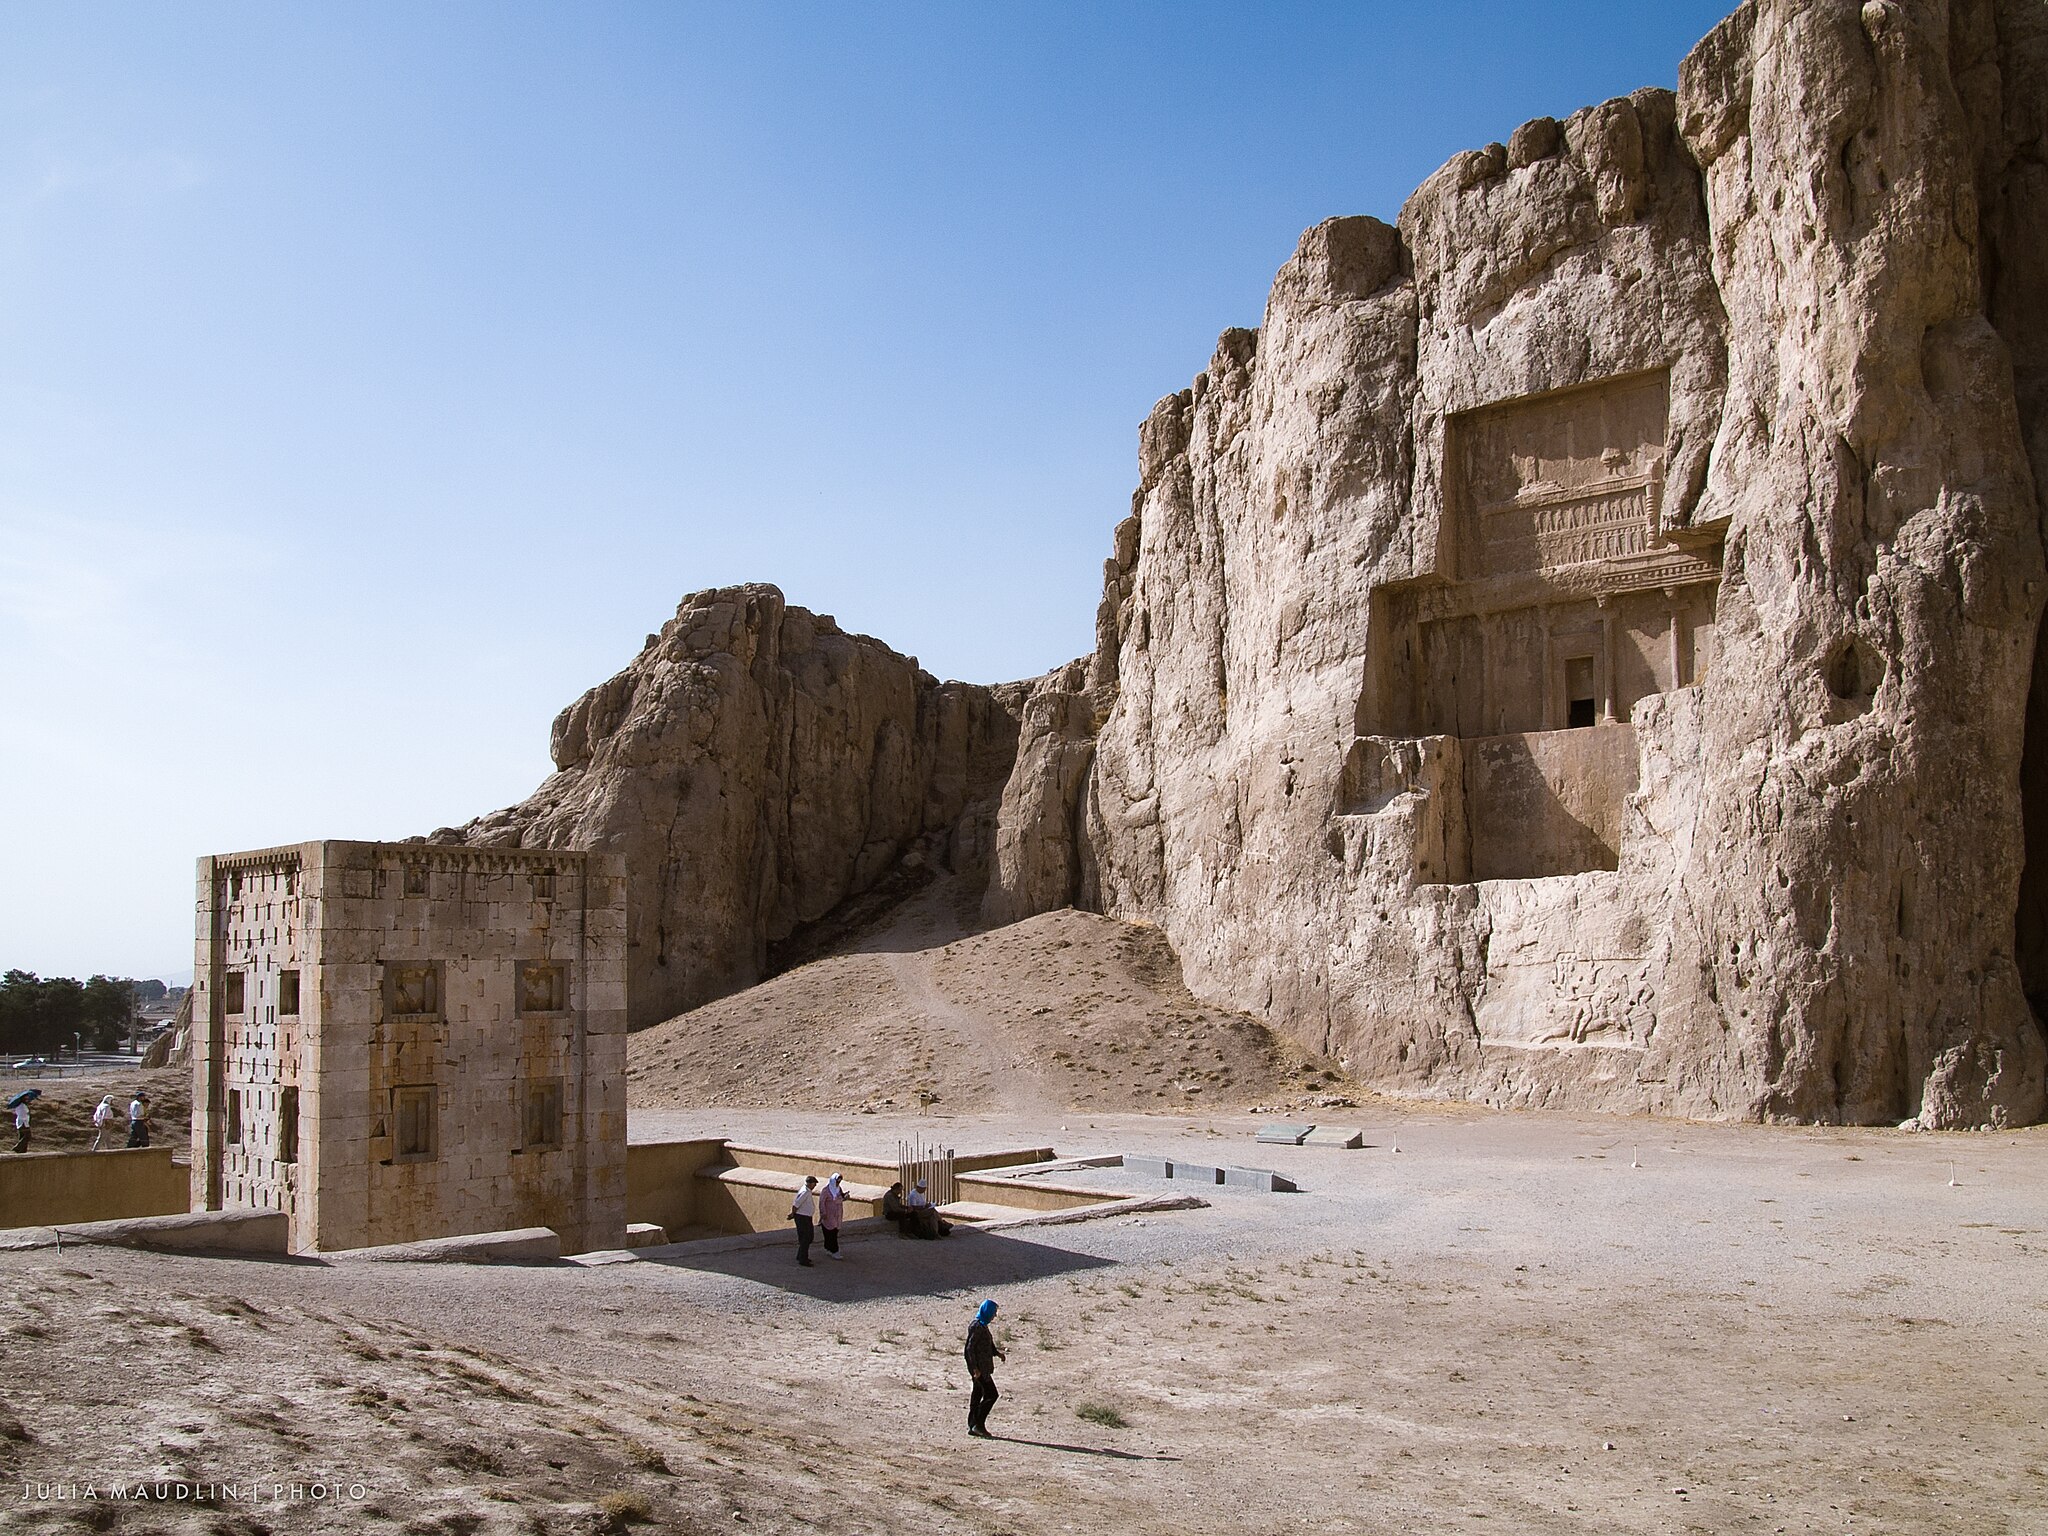
Title: Hillside Tombs, Naqsh-E Rostam (14288601687)
Description: Hillside Tombs, Naqsh-E Rostam
Date: 2008-10-15 03:45
Categories: Ka'ba-ye Zartosht, Tomb of Darius II, Naqsh-e Rustam, Files with coordinates missing SDC location of creation, Flickr images reviewed by FlickreviewR 2, Photographs by Julia Maudlin